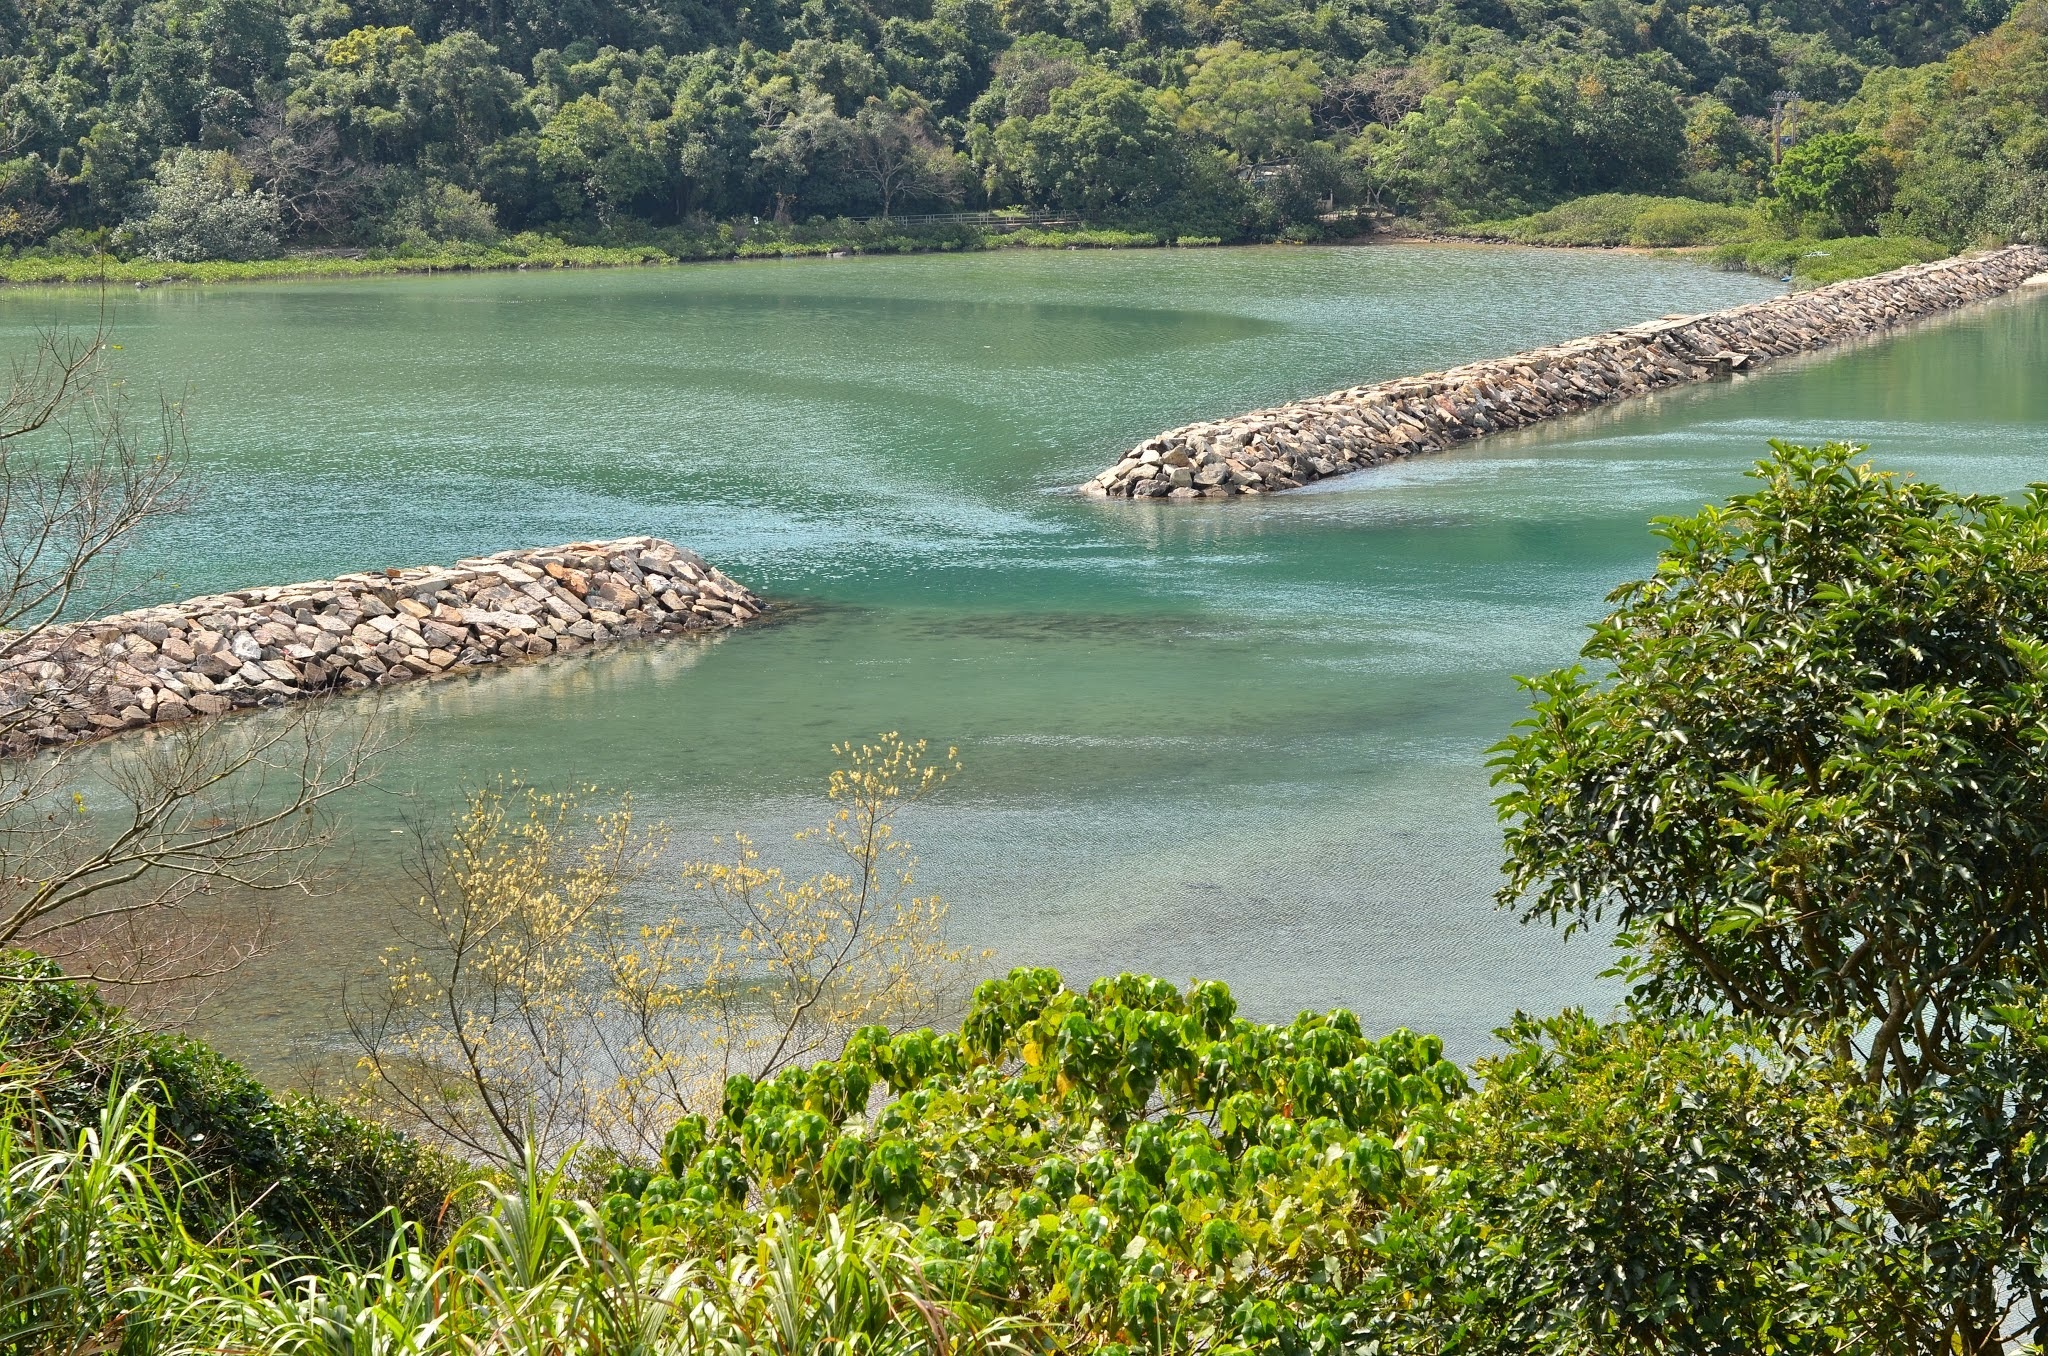
water, lake, river, village, pond, dam, reservoir, hong kong, wetland, loch, yung shue, sai kung, artist bong shing